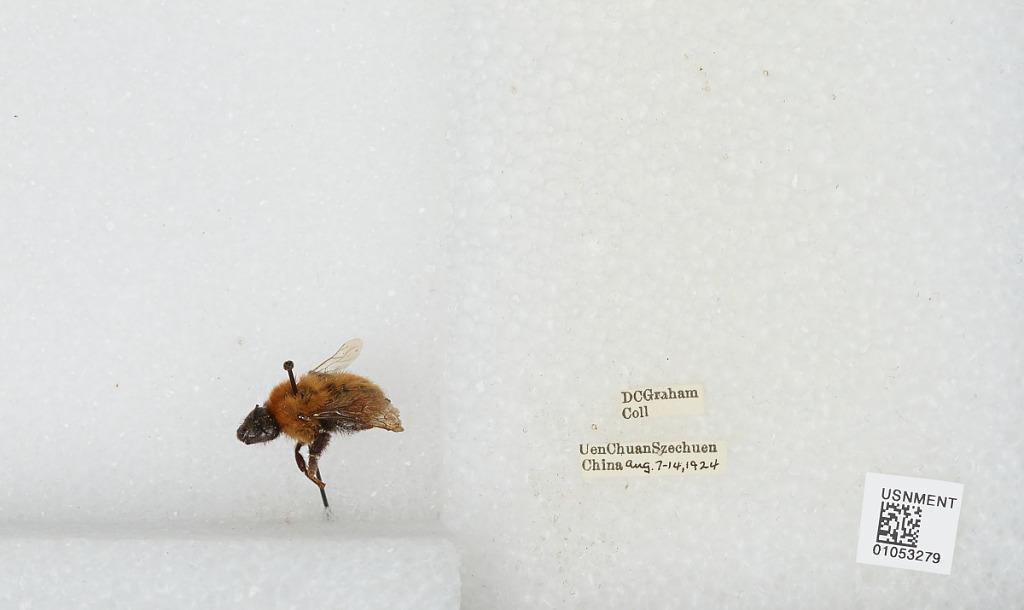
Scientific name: Bombus sp.
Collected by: D. Graham
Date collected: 1924-8-7
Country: China
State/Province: Sichuan
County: Wenchuan Xian
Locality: Wenchuan